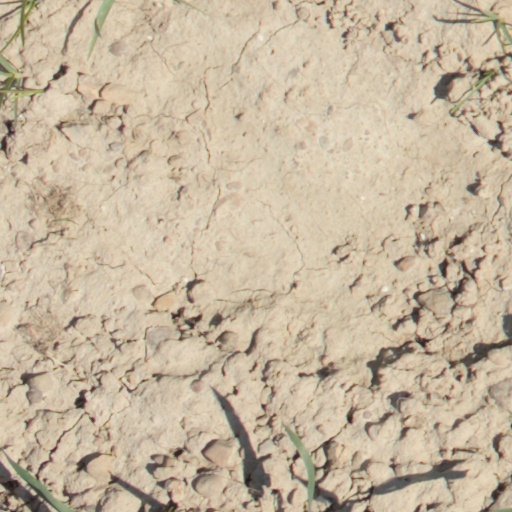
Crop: wheat